Untamed (1957 film)

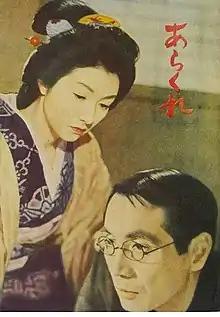

is a 1957 Japanese drama film directed by Mikio Naruse. It is based on a novel by Shūsei Tokuda.